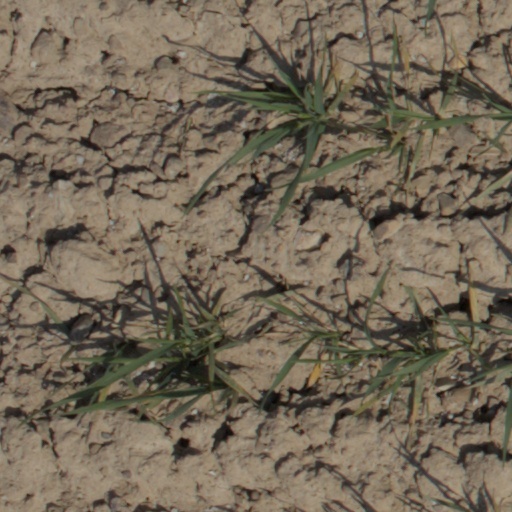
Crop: wheat